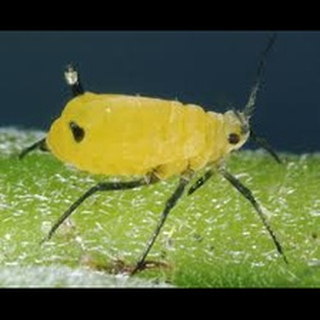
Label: wheat_aphid